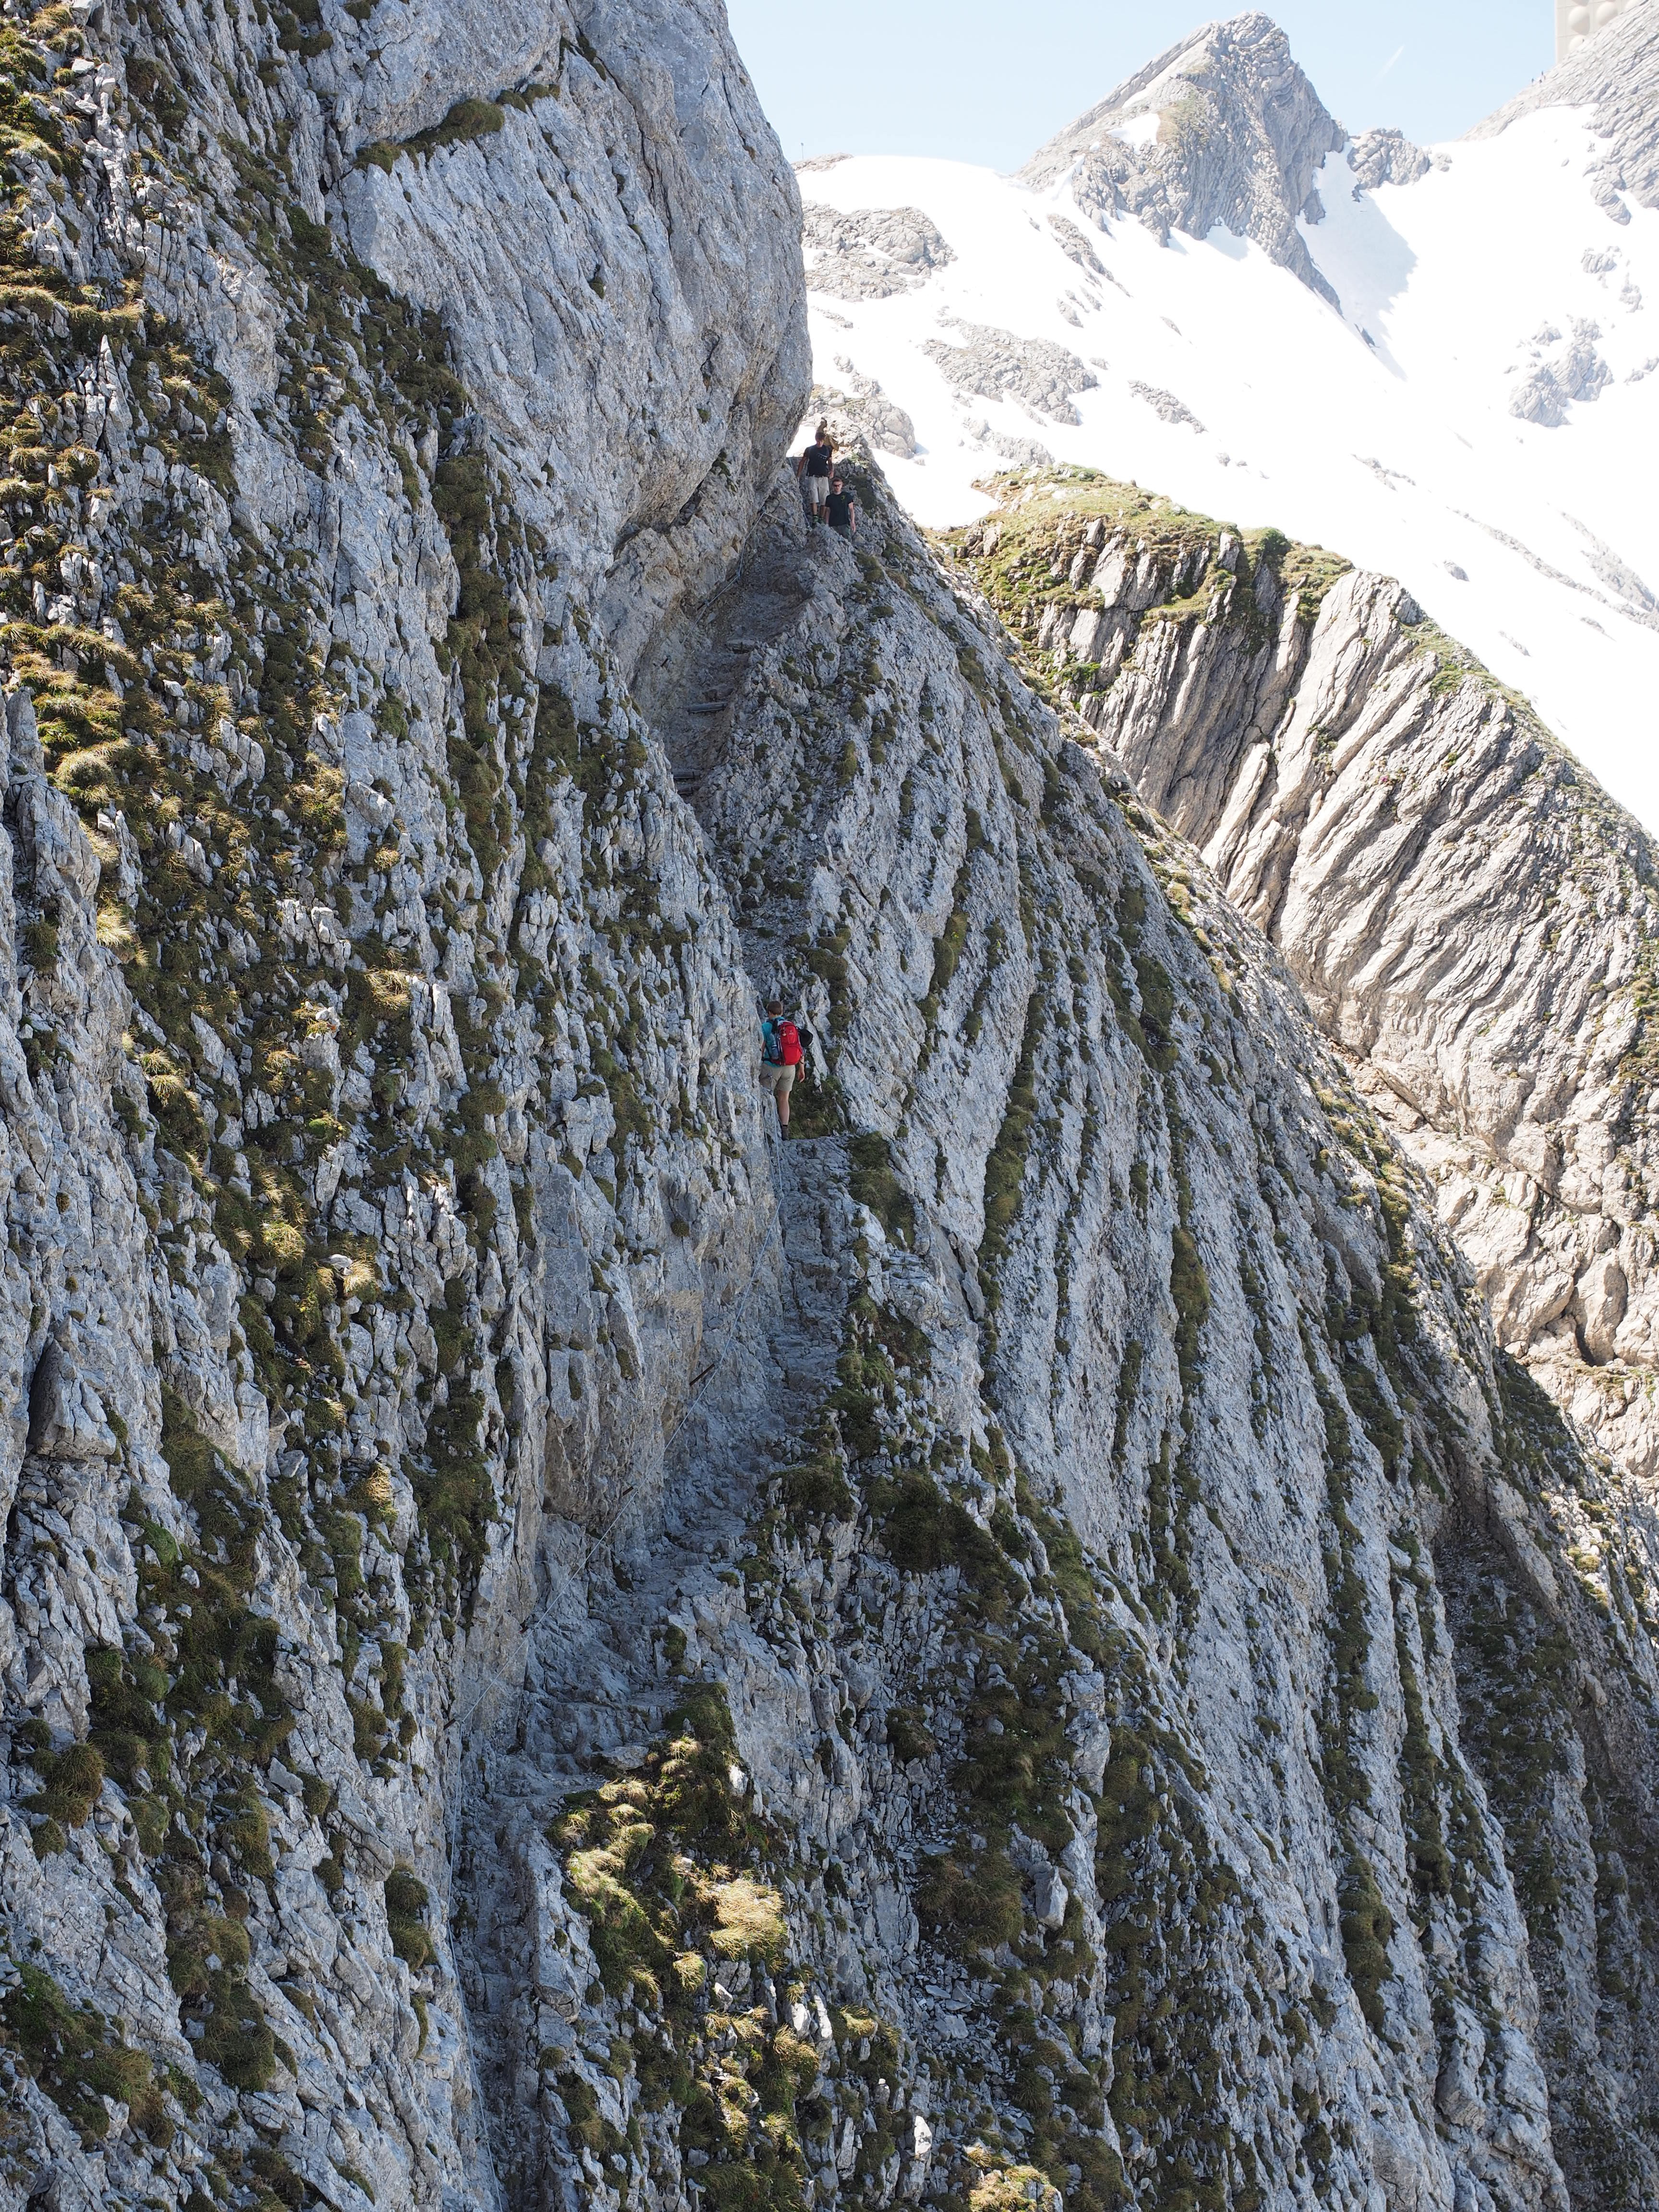
rock, wilderness, walking, mountain, trail, adventure, mountain range, cliff, climbing, climber, extreme sport, terrain, ridge, summit, crash, exposed, mountaineering, geology, sports, mountaineer, alps, ravine, appenzell, swiss alps, s ntis, mountain pass, steep wall, scramble, mountainous landforms, geological phenomenon, the rope, s ntis region, alpstein region, lenses ridge